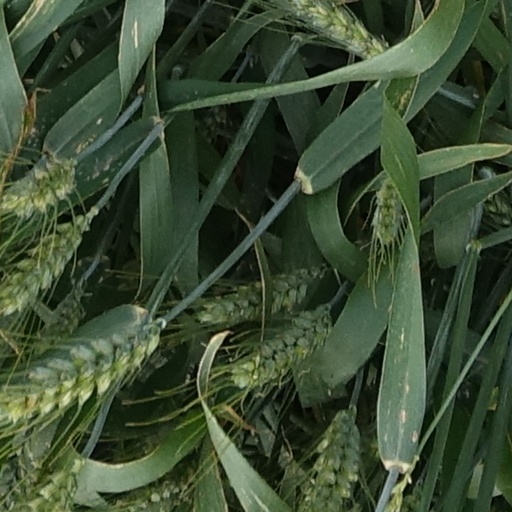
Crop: wheat